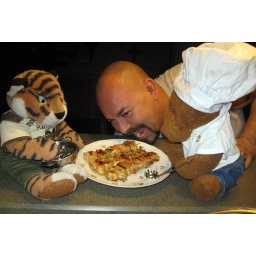
Good enough for the biggest teddy bear in the house -- PAPA!!!